12th Satellite Awards

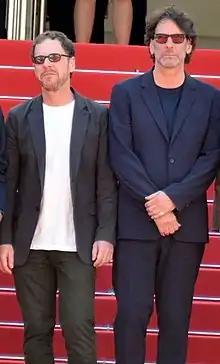
Joel Coen and Ethan Coen, Best Director winners

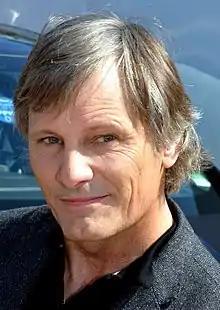
Viggo Mortensen, Best Actor in a Motion Picture – Drama winner

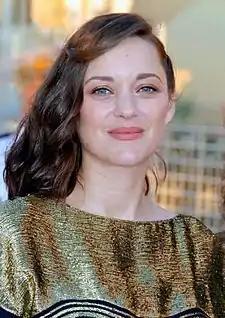
Marion Cotillard, Best Actress in a Motion Picture – Drama winner

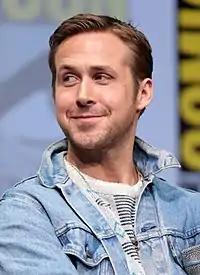
Ryan Gosling, Best Actor in a Motion Picture – Comedy or Musical winner

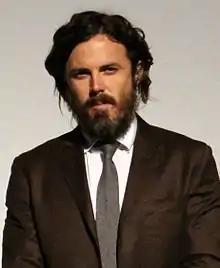
Casey Affleck, Best Supporting Actor in a Motion Picture co-winner

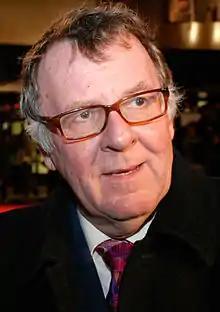
Tom Wilkinson, Best Supporting Actor in a Motion Picture co-winner

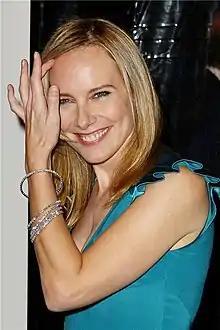
Amy Ryan, Best Supporting Actress in a Motion Picture winner

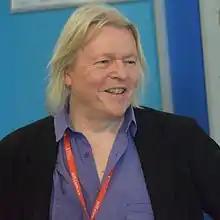
Christopher Hampton, Best Adapted Screenplay winner

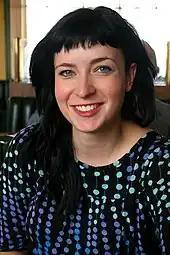
Diablo Cody, Best Original Screenplay winner

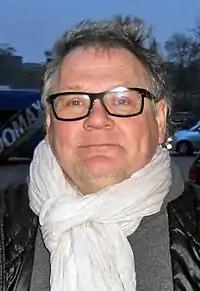
Janusz Kamiński, Best Cinematography winner

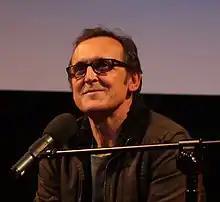
Alberto Iglesias, Best Original Score winner

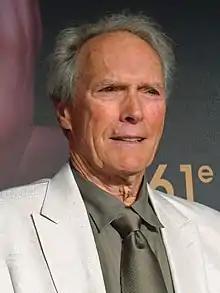
Clint Eastwood, Best Original Song co-winner

Viggo Mortensen – "Eastern Promises"